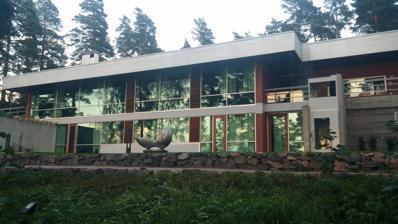
Building: Didrichsen Art Museum
Country: Finland
Year built: 1965
Art museum in Helsinki, Finland Didrichsen Art Museum General information Architectural style Modernist Location Helsinki, Finland Completed 1965, 1967 Design and construction Architect(s) Viljo Revell Didrichsen Art Museum ( Finnish : Didrichsenin taidemuseo , Swedish : Didrichsens konstmuseum ) is an art museum in Helsinki , Finland . History The art museum was founded by Marie-Louise and Gunnar Didrichsen, who asked Finnish architect Viljo Revell to build the first of two phases in 1958 and again in 1965. The modernist buildings are built to the contours of the land and surrounded by trees. Location The museum is located on the island of Kuusisaari . The founders have since died and are buried within the compound of the museum. Further reading Minna Törmä, Nordic Private Collections of Chinese Objects (Routledge, 2020). ISBN 9781138351806 References